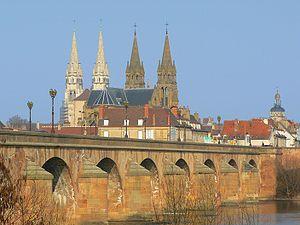
Vue depuis la rive gauche: Pont Règemortes, clochers du Sacré-Cœur, de la Cathédrale, et beffroi du Jacquemart
Louis de Règemorte ou Louis de Régemortes, né vers 1709 et mort à Montargis le 18 avril 1774, est un ingénieur des ponts et chaussées français, qui devint premier ingénieur des turcies et levées de la Loire et qui s’est principalement illustré dans la construction de différents ponts, dont celui qui porte son nom sur l'Allier, à Moulins.
Cette liste de ponts de France présente une liste de ponts remarquables de France, tant par leurs caractéristiques dimensionnelles, que par leur intérêt architectural ou historique.